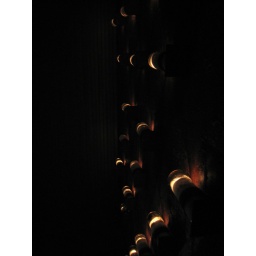
candle wall from below